Crime Wave (1954 film)

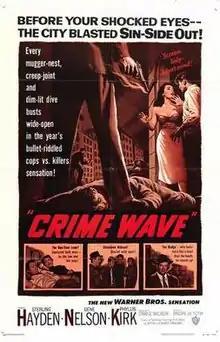
Theatrical release poster

Crime Wave (also known as The City Is Dark) is a 1954 American film noir starring Sterling Hayden and Gene Nelson, and directed by Andre de Toth. It was adapted from a short story which originally appeared in "The Saturday Evening Post" - "Criminal Mark" by John and Ward Hawkins.